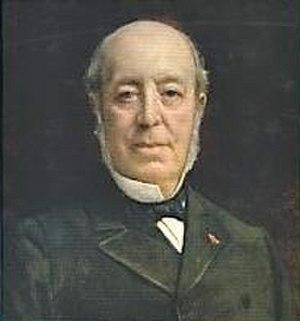
Alexandre (?) Deutsch (de la Meurthe)
La famille Deutsch, plus connue sous le nom Deutsch de la Meurthe, accompagne l'essor technologique de la fin du XIXᵉ siècle et du début du XXᵉ siècle, notamment dans l'aviation. Les Deutsch de la Meurthe forment une famille célèbre pour sa fortune et son mécénat dans les domaines technique et philanthropique. Ils sont les créateurs en France de l'industrie des huiles minérales.